Answer in natural language. Consider the 3D positions of the objects in the scene and not just the 2D positions in the image. Is the centerpoint of  black tv (highlighted by a blue box) at a higher height than brown trapezoid wooden chair (highlighted by a green box)? Choose between the following options: no or yes
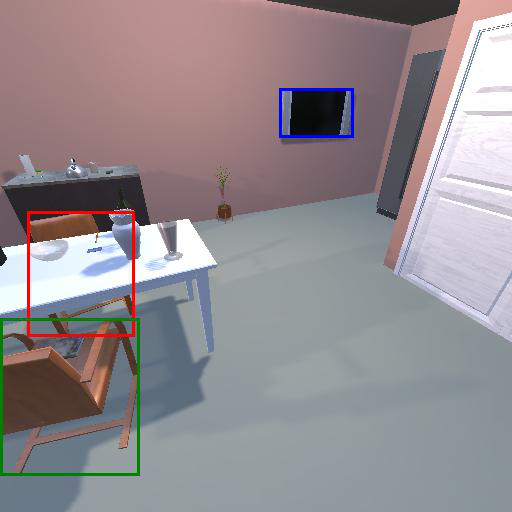
<answer>yes</answer>